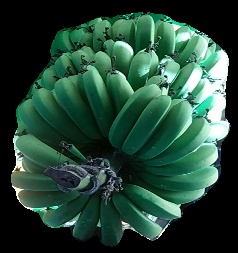
Variety: pachbale
Grade: grade1